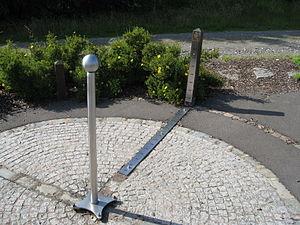
L'intersection seul diplôme entier de latitude et longitude au Luxembourg: N 50 ° E 6 °, Juin 2009